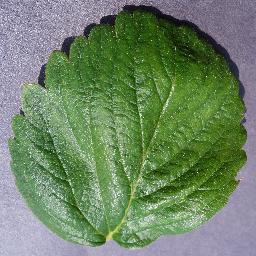
Label: Strawberry___healthy